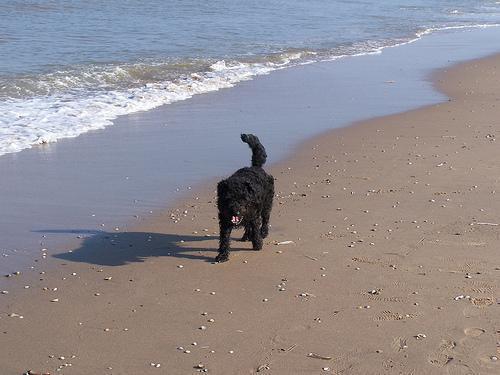
Lakeland_terrier